Arthropterygius

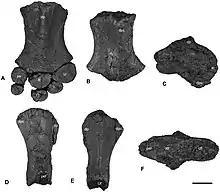
Humerus of "A. lundi"

The clavicle, which is not fused to other elements in the pectoral girdle, bears a thickened process on its frontal bottom edge which points towards the midline of the torso. This process is relatively short, square-shaped from the front, and bordered by a rim on its back edge. In most other ophthalmosaurids, this same process is more finger-like, although some specimens of "Ophthalmosaurus" have similar processes. The back part of the clavicle gradually narrows into a curved point, as in "Ophthalmosaurus" and "Baptanodon".